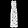
Label: Dress